Richard I of Normandy

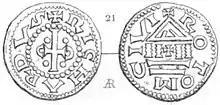
Coin of Richard I

With the death of Richard's father in 942, King Louis IV of West Francia installed the boy, Richard, in his father's office. Under the influence of Count Arnulf I of Flanders, the king took him into Frankish territory to place him in the custody of the count of Ponthieu. However, the king reneged and seized the lands of the Duchy of Normandy. He then split up the duchy, giving its lands in lower Normandy to Hugh the Great. Louis IV thereafter kept Richard in close confinement at Lâon. Upon hearing that Richard was being held in captivity, the boy's foster Osmond de Centville and Bernard the Dane formed a mob of knights and peasants across town and marched to the King's palace. They threatened the king to force him to return Richard. Louis protested that he had kept Richard in his domain to train him in courtliness. He subsequently appeased the mob by holding Richard up in his arms for the crowd to see and returning him. Bernard de Senlis and Ivo de Bellèsme also assisted in Richard's release, along with pagan Norse forces led by Harald of Bayeux.